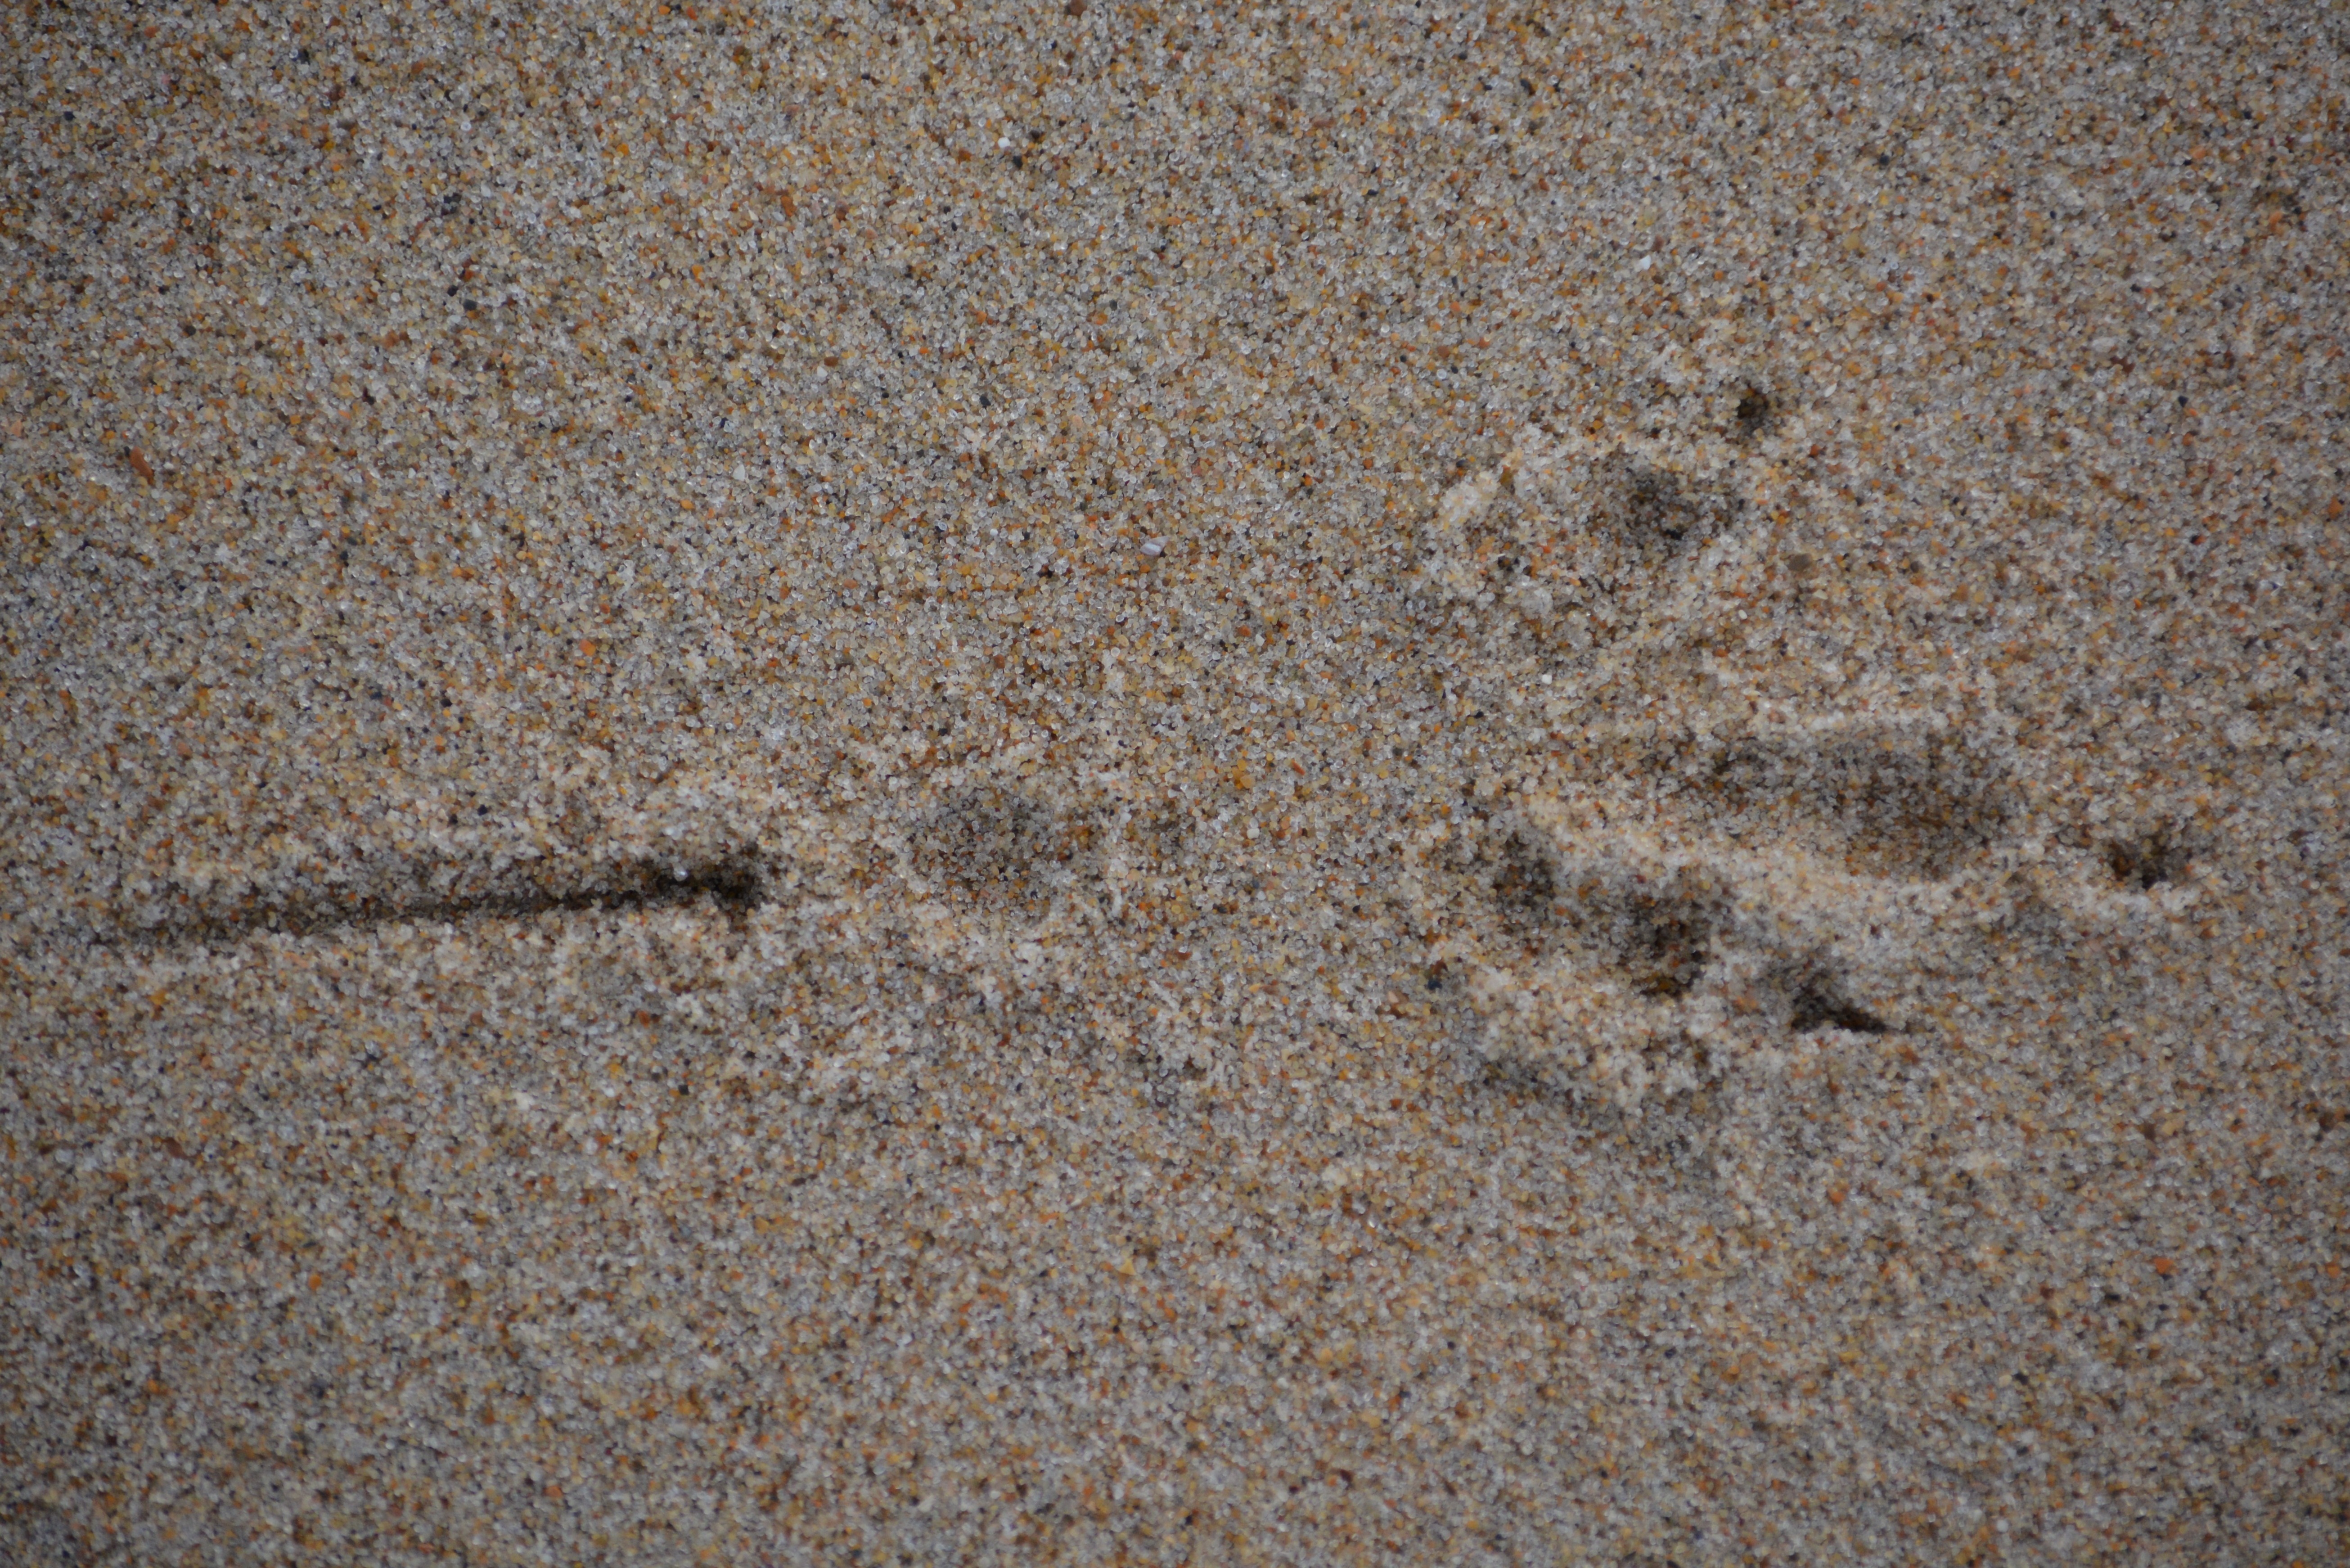
sand, floor, asphalt, print, soil, material, bird seed, flooring, road surface